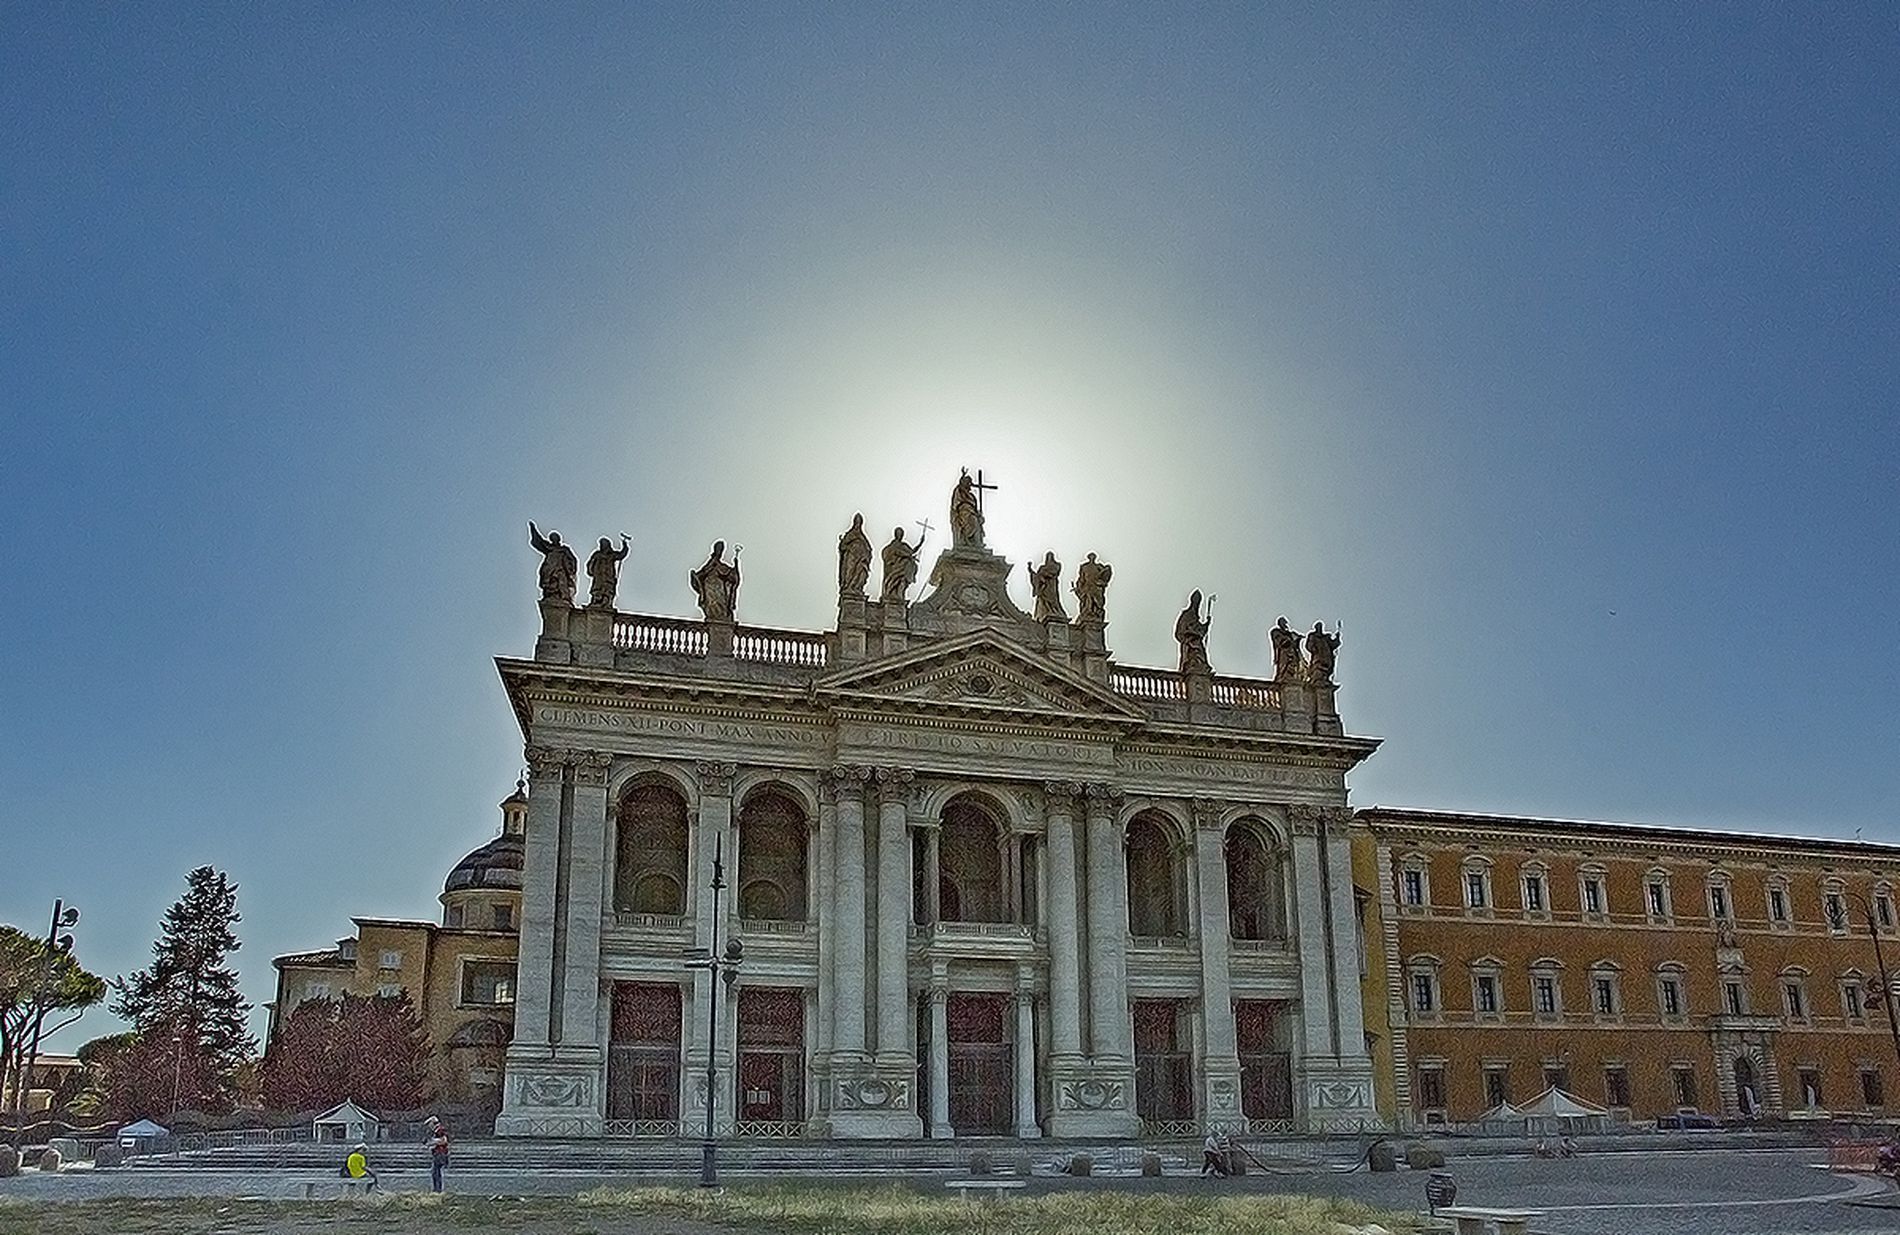
Basilica of San Giovanni in Laterano, Rome
The Basilica of San Giovanni in Laterano has five entrances separated by stone columns. On top there are 11 statues, and it is surrounded by two other buildings, part of a street with a few trees.
A low-angled picture taken on a sunny day at the Basilica of San Giovanni in Laterano,
Rome. The sky is clear and blue, contrasting with the off-white building and the two yellowish buildings next to it. The road is shaded and the day mood is calm.
Labels: Architecture, Building, Person, City, Church, Landmark, Nature, Outdoors, Sky, Urban, Arch, Basilica of San Giovanni in Laterano, Build with a dome, greenery, Trees, Road
Camera: Canon Canon EOS 5D Mark III
Lens: EF17-40mm f/4L USM, Canon EF 17-40mm f/4L
Aperture: F8
Exposure: 1/8000 sec
ISO: 200
Focal length: 19.0 mm